Greenspond Courthouse

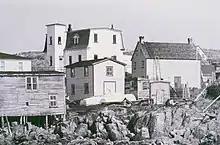
Historic photo of Greenspond, NL, with the Greenspond Courthouse in the background.

Greenspond Courthouse is a wooden two-storey, heritage-designated courthouse built in the Second Empire style in Greenspond, Newfoundland and Labrador. Designed by the architect William Henry Churchill, the courthouse sits atop a hill overlooking Greenspond Harbour and Bonavista Bay. It replaced an earlier courthouse in the community.